Astou Ndour-Fall

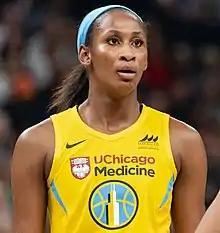
Ndour-Fall playing in 2019

Astou Ndour-Fall ( Ndour; born August 22, 1994) is a Spanish professional basketball player for Emlak Konut of the Turkish Women's Basketball League. Born in Senegal, she represents Spain internationally. She previously played for the Chicago Sky, Connecticut Sun, Dallas Wings, and San Antonio Stars of the Women's National Basketball Association (WNBA).